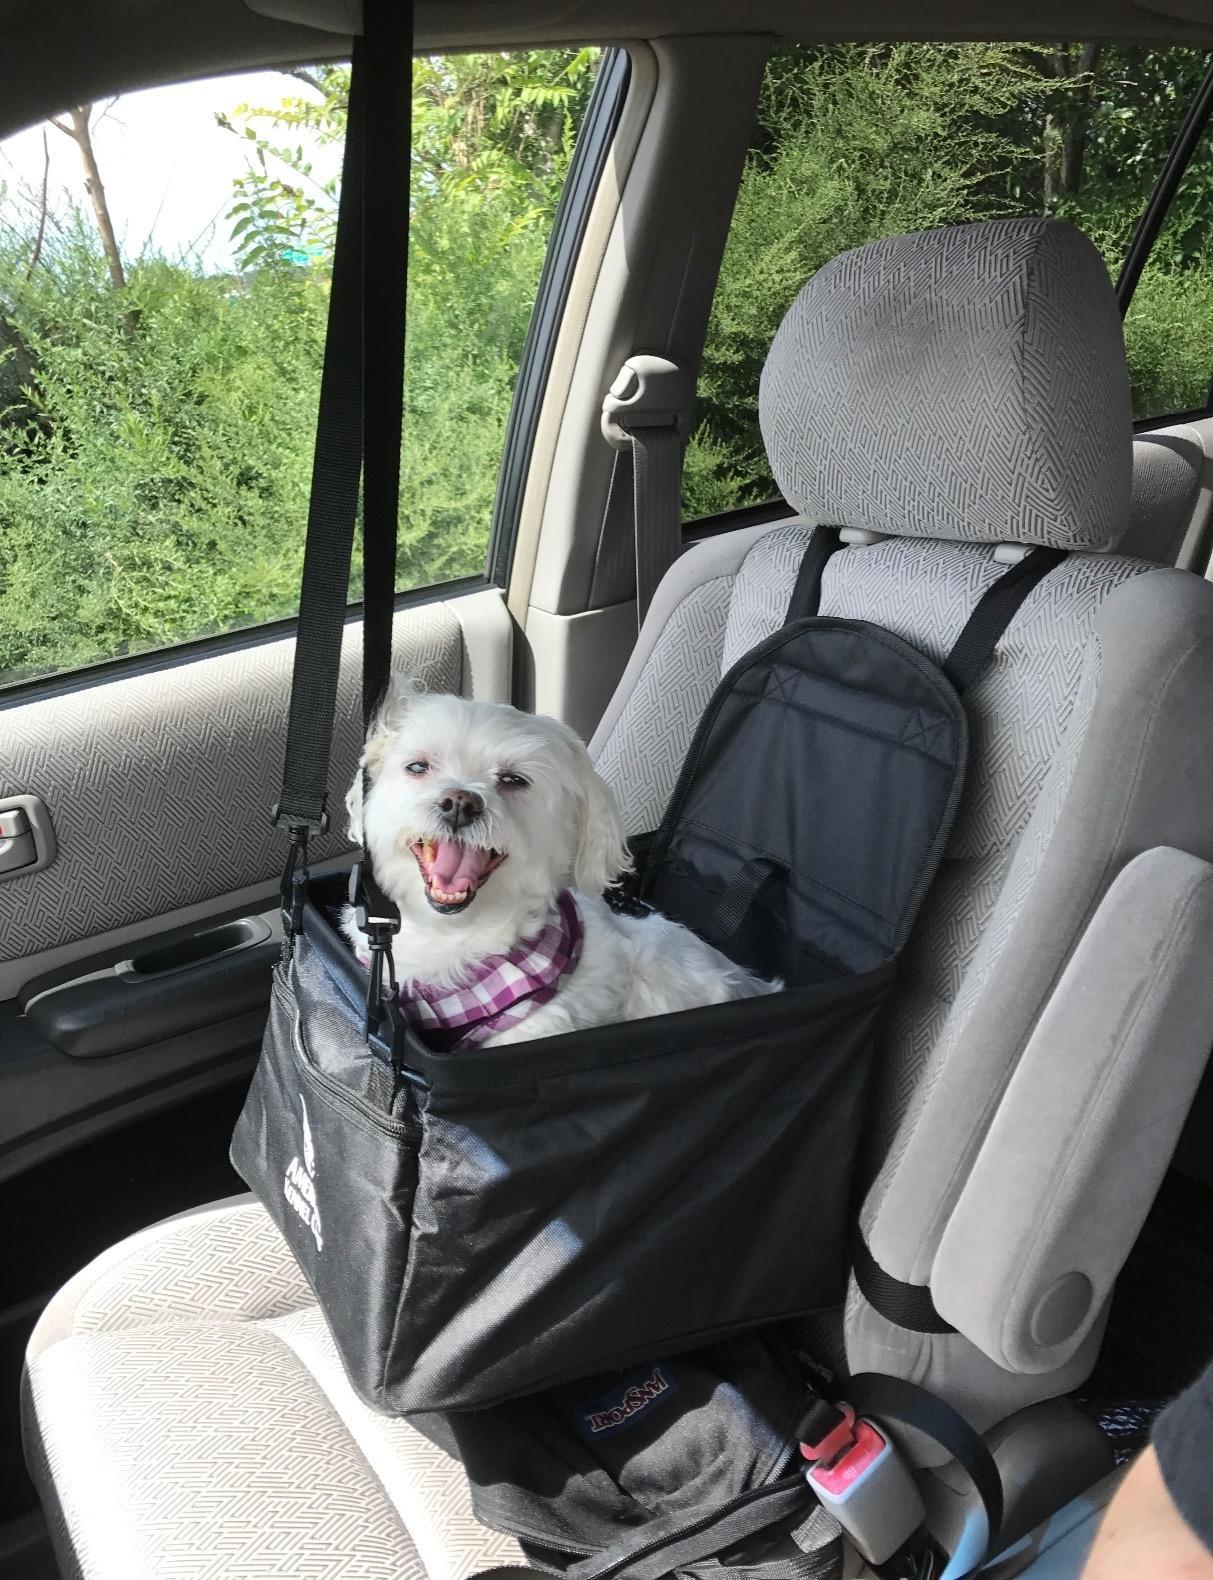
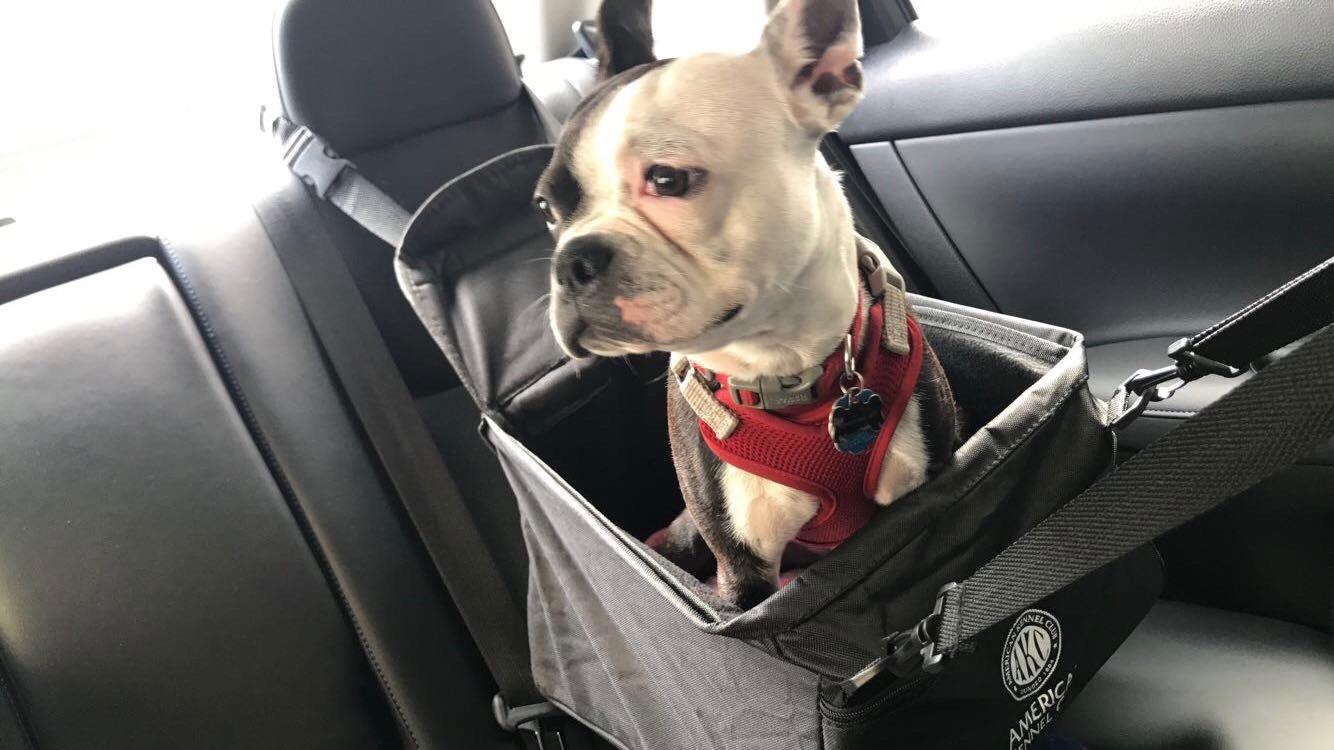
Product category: items_kennel
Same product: yes